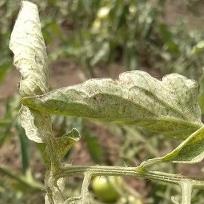
Crop: Tomato
Condition: mite-d